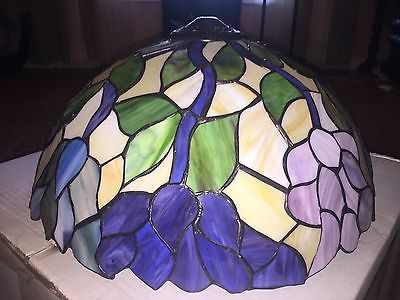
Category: lamp